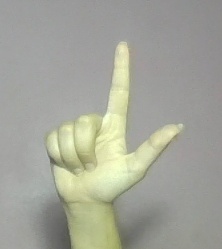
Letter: laam